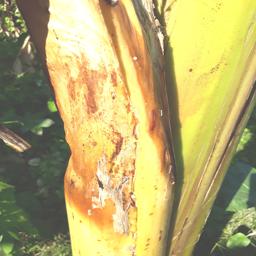
Label: PSEUDOSTEM WEEVIL